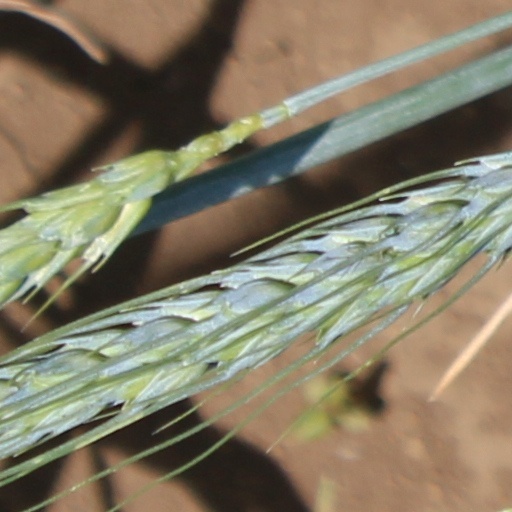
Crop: wheat